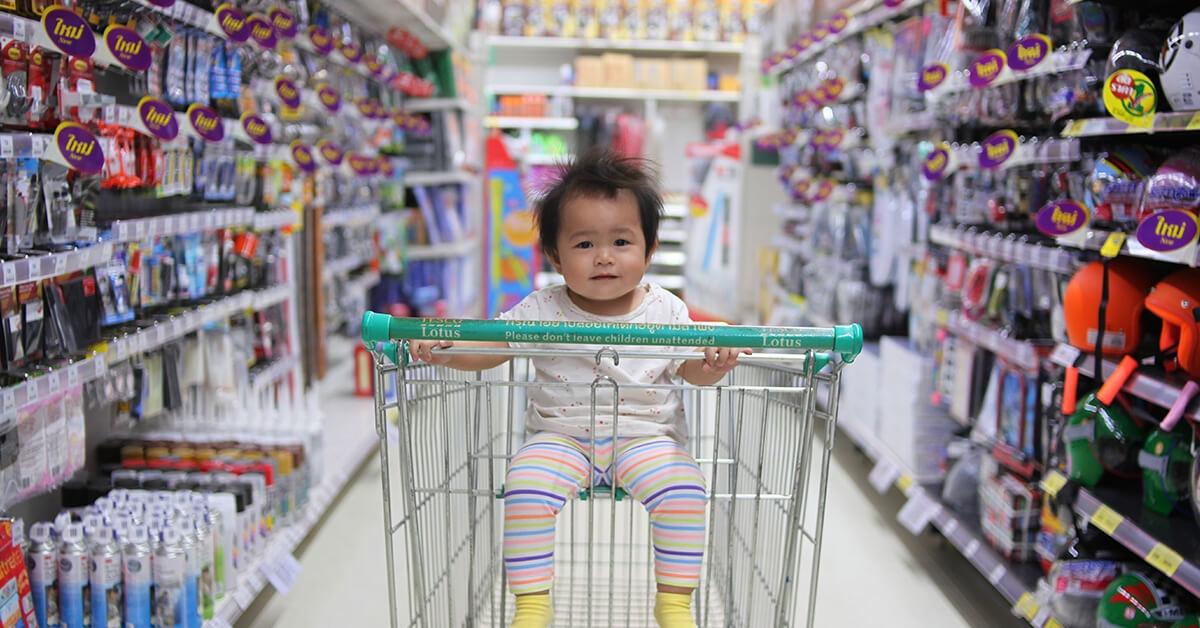
một đứa bé đang xuất hiện trên một chiếc xe đẩy siêu thị